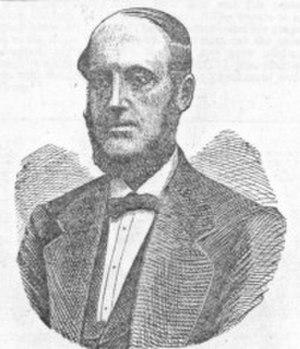
Henry Edward Bird était un célèbre joueur d'échecs britannique et auteur échiquéen.
Emanuel Lasker, né le 24 décembre 1868 à Berlinchen, Prusse et mort le 11 janvier 1941 à New York, est un mathématicien et philosophe allemand, par ailleurs joueur d'échecs et de bridge professionnel.